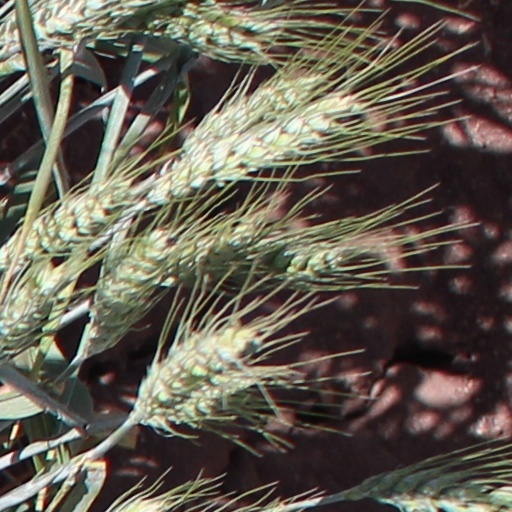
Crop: wheat